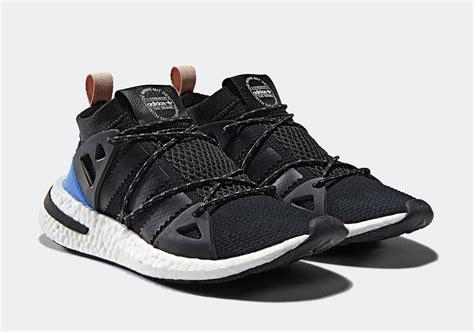
Brand: Adidas
Model: Arkyn